Power of acceptance

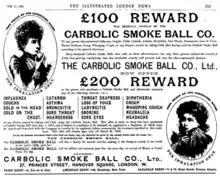
Advertisement by Carbolic Smoke Ball Co

A unilateral offer is a promise inviting for an act. The promisee exercises the power of acceptance by way of action without the need to communicate acceptance to the promisor. The promisor assumes the obligation under the promise at the moment the promisee has performed the act which fully satisfies the conditions stated in the promise.